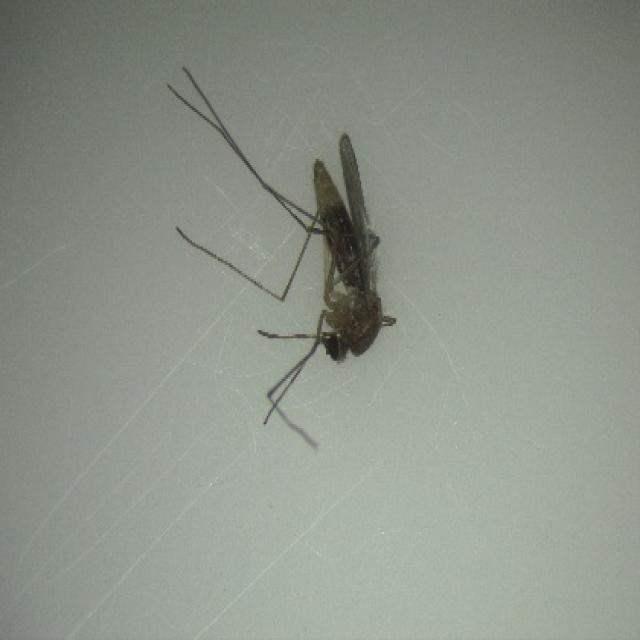
Species: culex_pipiens